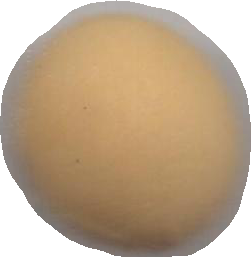
Variety: Dega